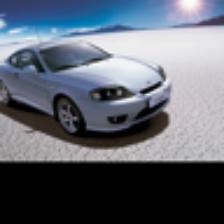
Label: NonHuman